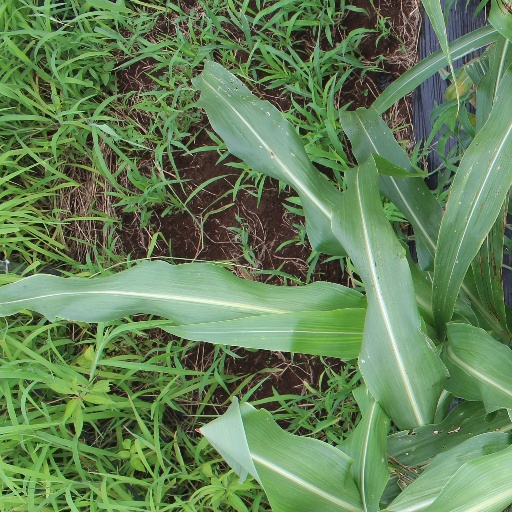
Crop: sorghum